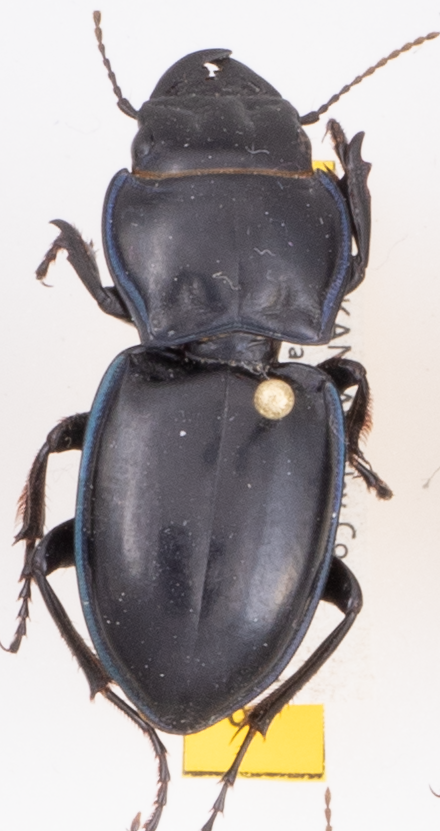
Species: Pasimachus elongatus
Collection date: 2018-07-19
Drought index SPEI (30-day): -0.46
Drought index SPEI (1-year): -1.45
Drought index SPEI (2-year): -1.01